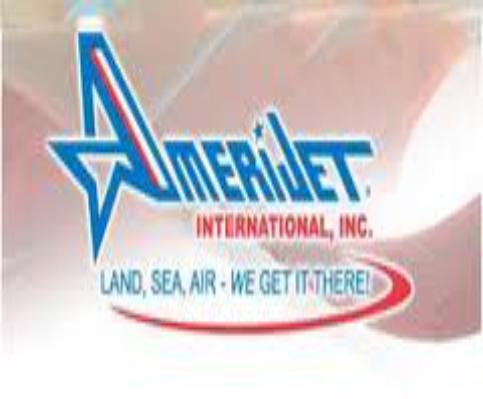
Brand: Amerijet International
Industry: Transportation